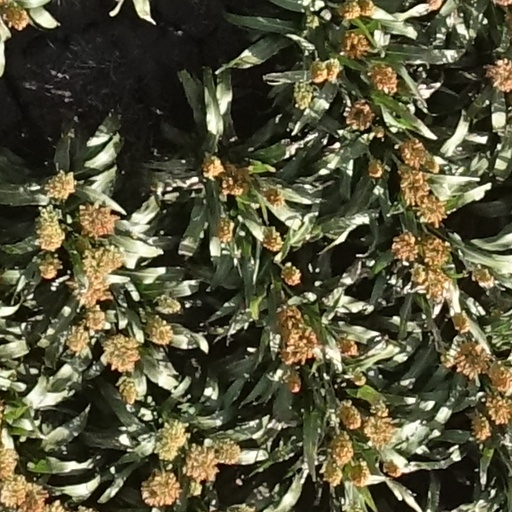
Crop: sorghum